History of Cyprus

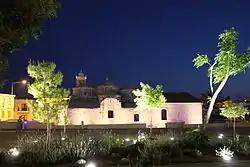
Ayia Paraskevi Byzantine church in Yeroskipou, Cyprus

The oldest cemetery of Salamis has produced children's burials in Canaanite jars, indication of Phoenician presence already in the LCIIIB 11th century. Similar jar burials have been found in cemeteries in Kourion-Kaloriziki and Palaepaphos-Skales near Kouklia. In Skales, many Levantine imports and Cypriot imitations of Levantine forms have been found and point to a Phoenician expansion even before the end of the 11th century.